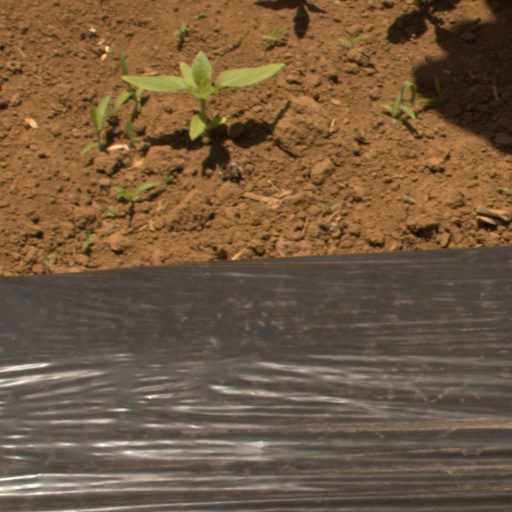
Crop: Jerusalem artichoke